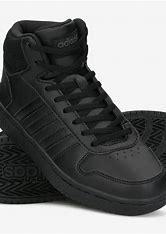
Brand: Adidas
Model: Hoops 2